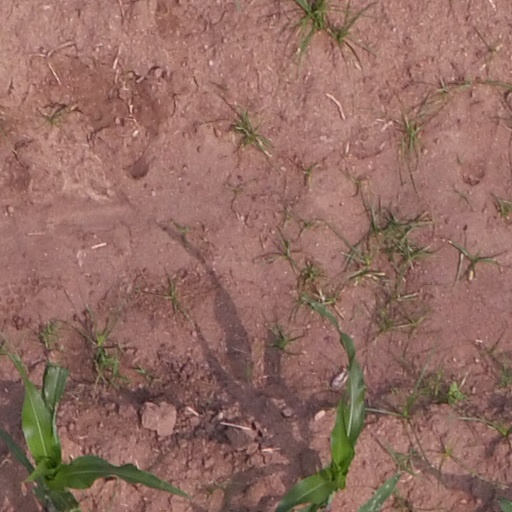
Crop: maize; corn